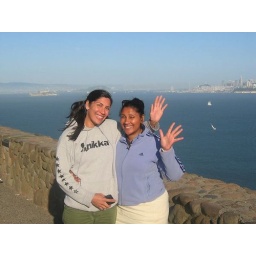
sheils and me near the golden gate bridge in SF. taken last summer. (2004)